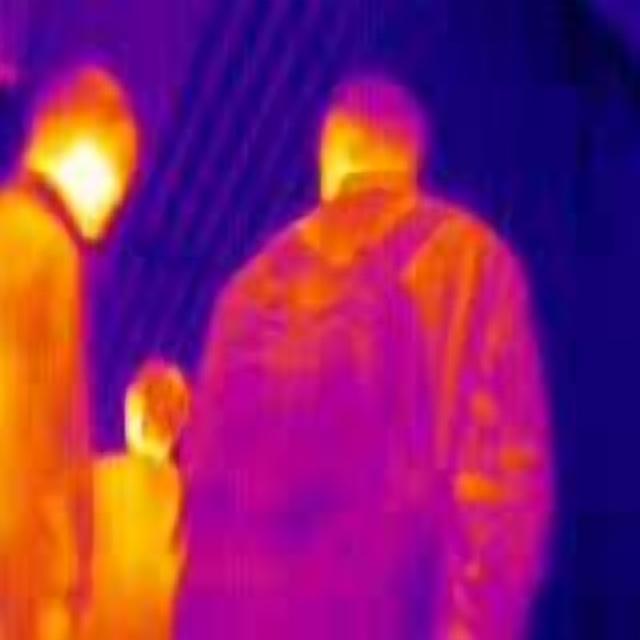
Detected objects:
label: person
label: person
label: person